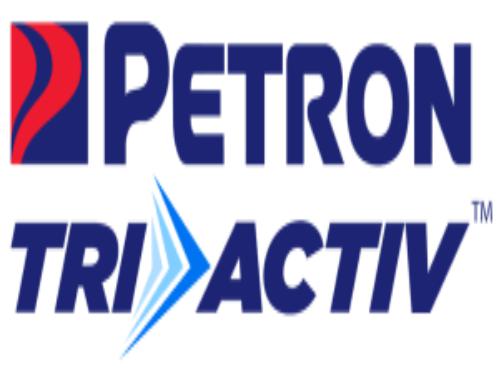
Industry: Transportation